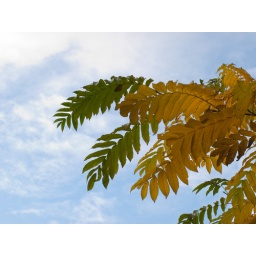
Fall leaves against blue sky